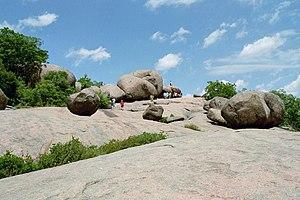
Liste des parcs d'État du Missouri aux États-Unis d'Amérique par ordre alphabétique. Ils sont gérés par le Missouri Department of Natural Ressources.